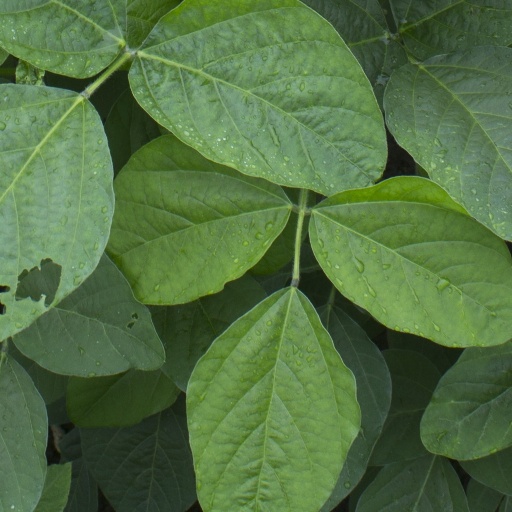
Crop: soybean